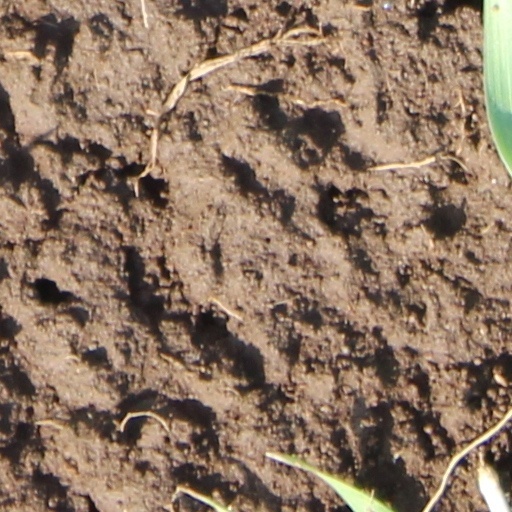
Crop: wheat